Edvard August Vainio

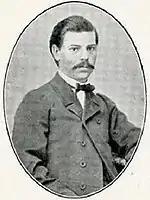
Johan Petter Norrlin (shown here at 23 years old) was Edvard Lang's neighbour and early mentor, and later became his brother-in-law.

Edvard Lang was born on 5 August 1853 in Pieksämäki in the eastern Grand Duchy of Finland, part of the Russian Empire. Brought up in a poor home, he was one of several children of bailiff Carl Johan Lang and his wife Adolfina Polén. Edvard's early interest in natural history was manifested in his interest in flowers and his mineral collection; his favourite flower was the marsh willowherb ("Epilobium palustre"). His eldest brother, , was also an avid naturalist, and would later become a well-known legal scholar. In the early 1860s, the family relocated to the municipality of Hollola near Lake Vesijärvi in southern Finland due to his father's work, settling in a farm near the neighbouring municipality of Asikkala. Here Edvard met Johan Petter Norrlin, the son of a neighbour. At the time, Norrlin, who was 11 years his senior, was a university student studying phytogeography, or the geographical distribution of plant species. Norrlin would marry Lang's sister in 1873.